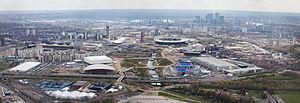
Les Jeux olympiques d'été de 2012 ont lieu du 27 juillet au 12 août 2012 à Londres. La capitale britannique est la première ville à accueillir les Jeux olympiques modernes pour la troisième fois, après ceux de 1908 et de 1948.